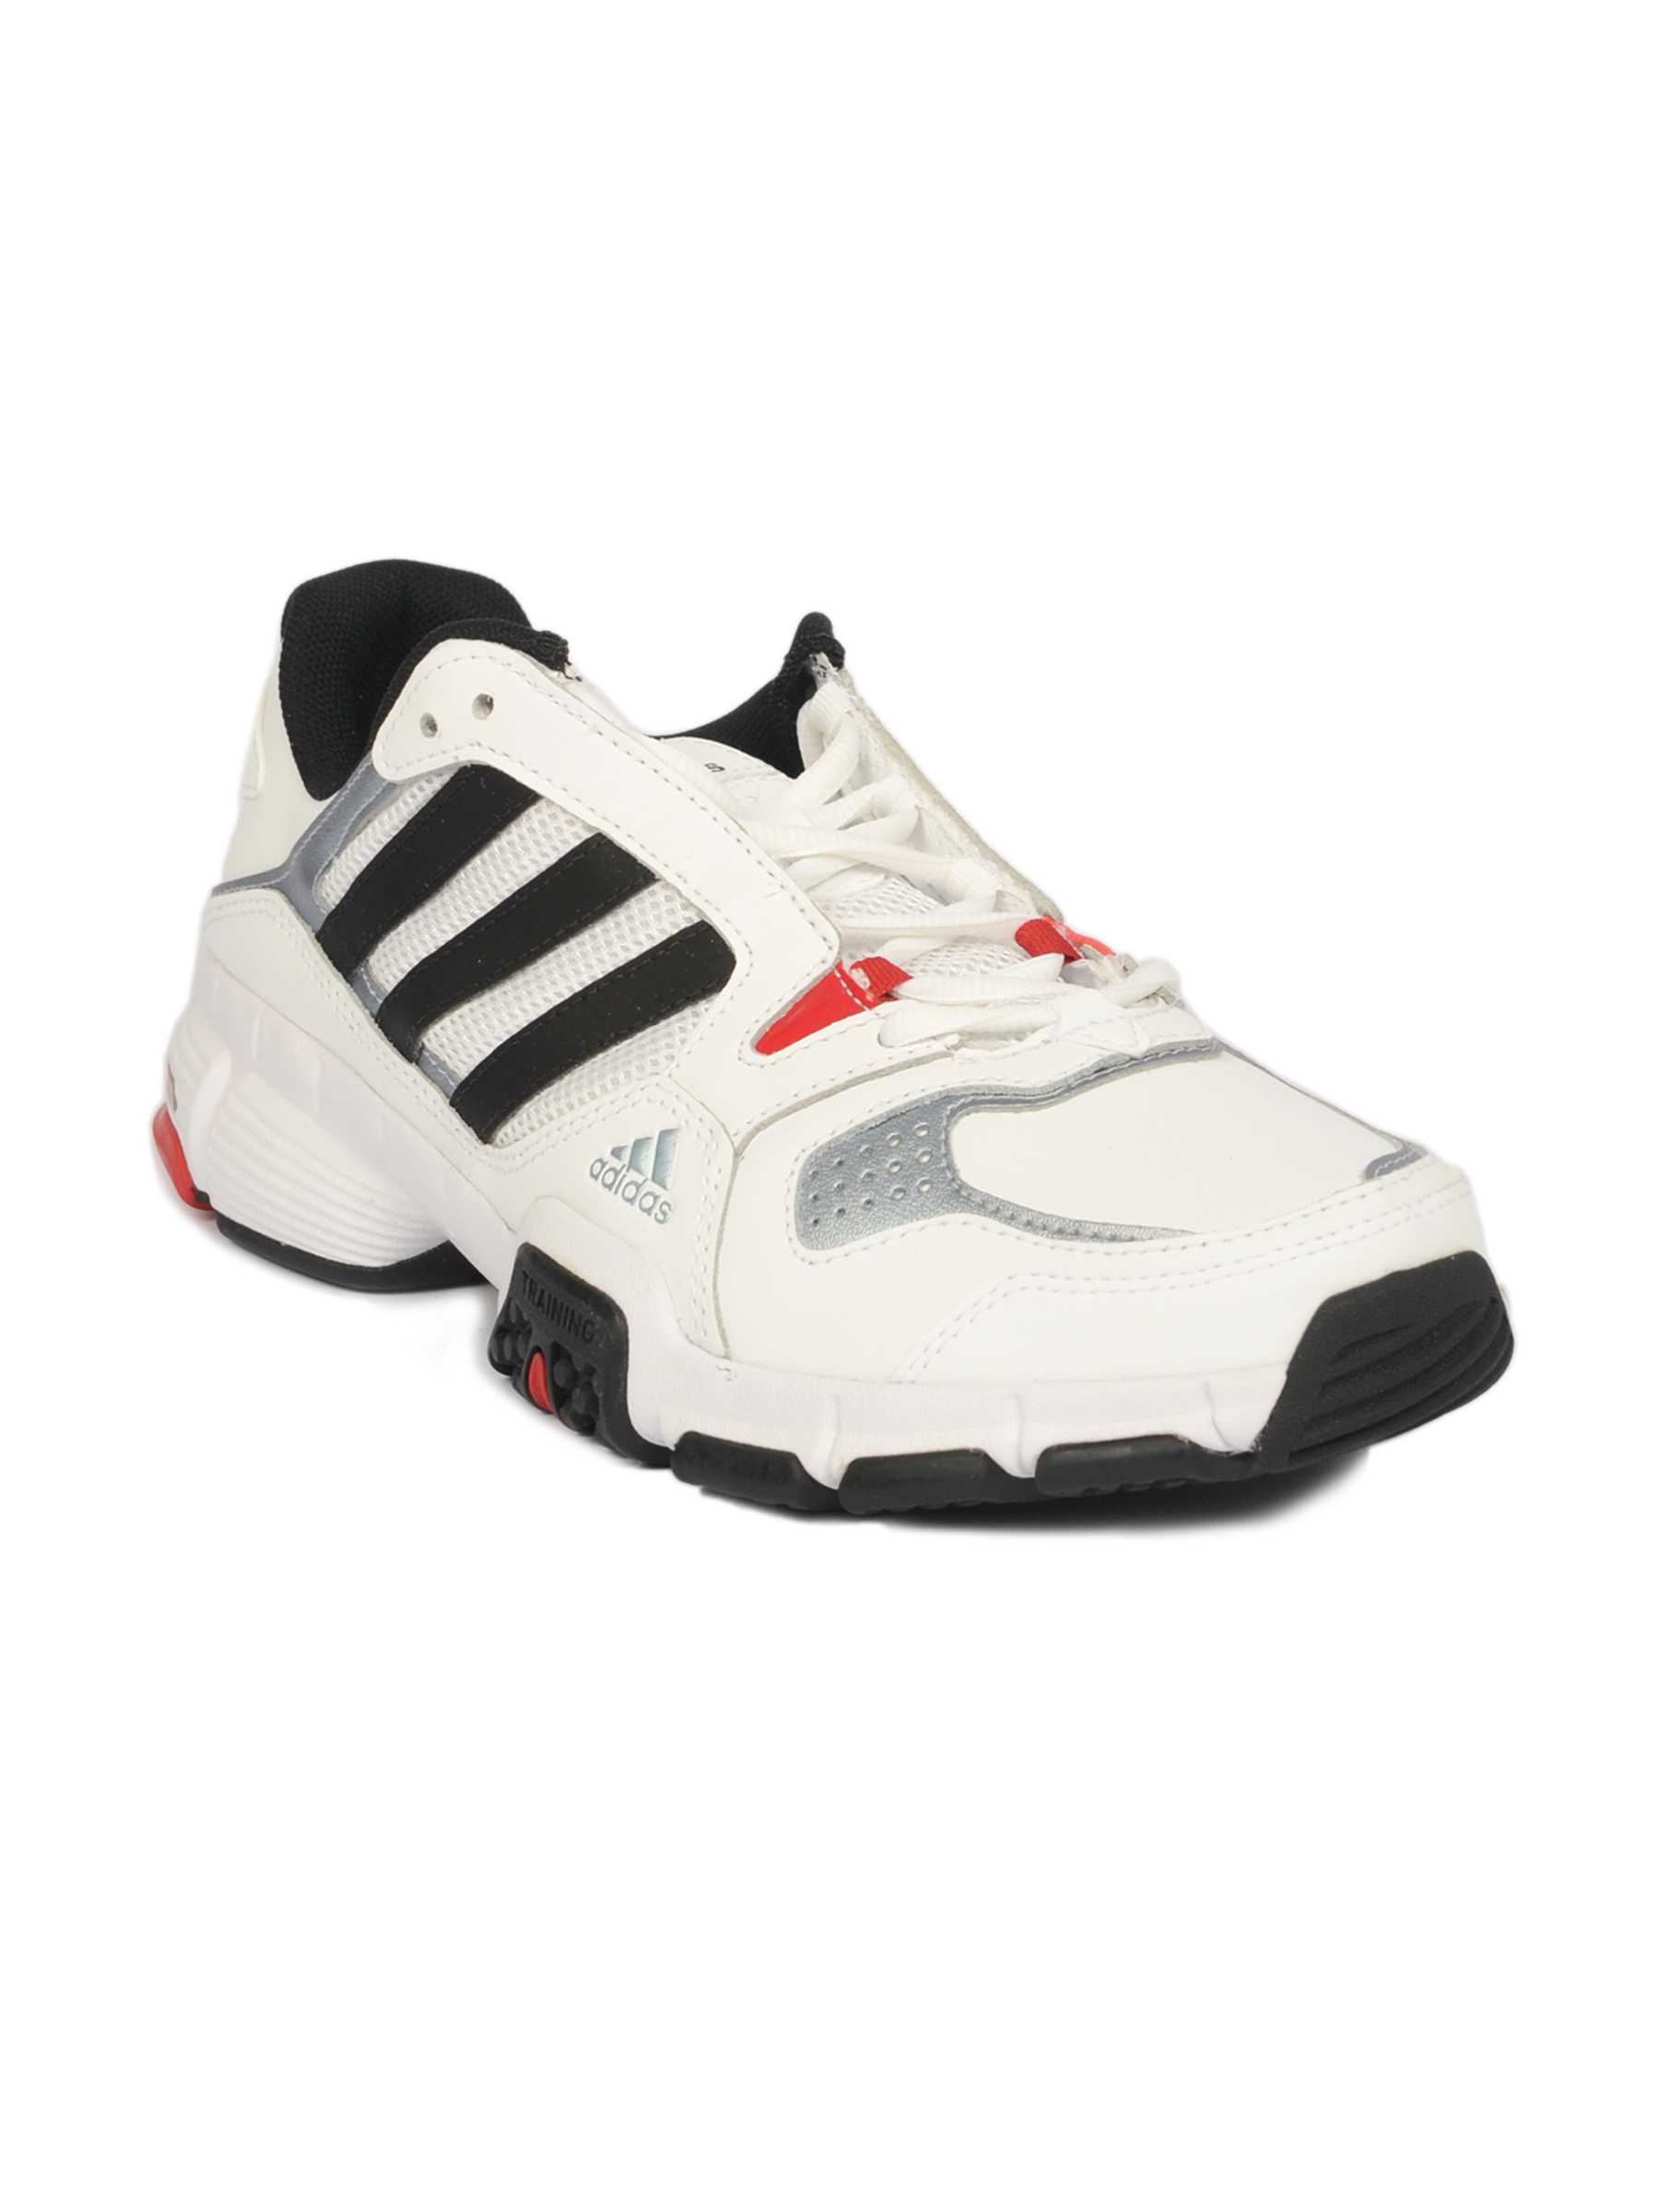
ADIDAS Men Barracks Premier White Sports Shoes
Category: Footwear / Shoes / Sports Shoes
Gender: Men
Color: White
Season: Fall 2011
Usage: Sports